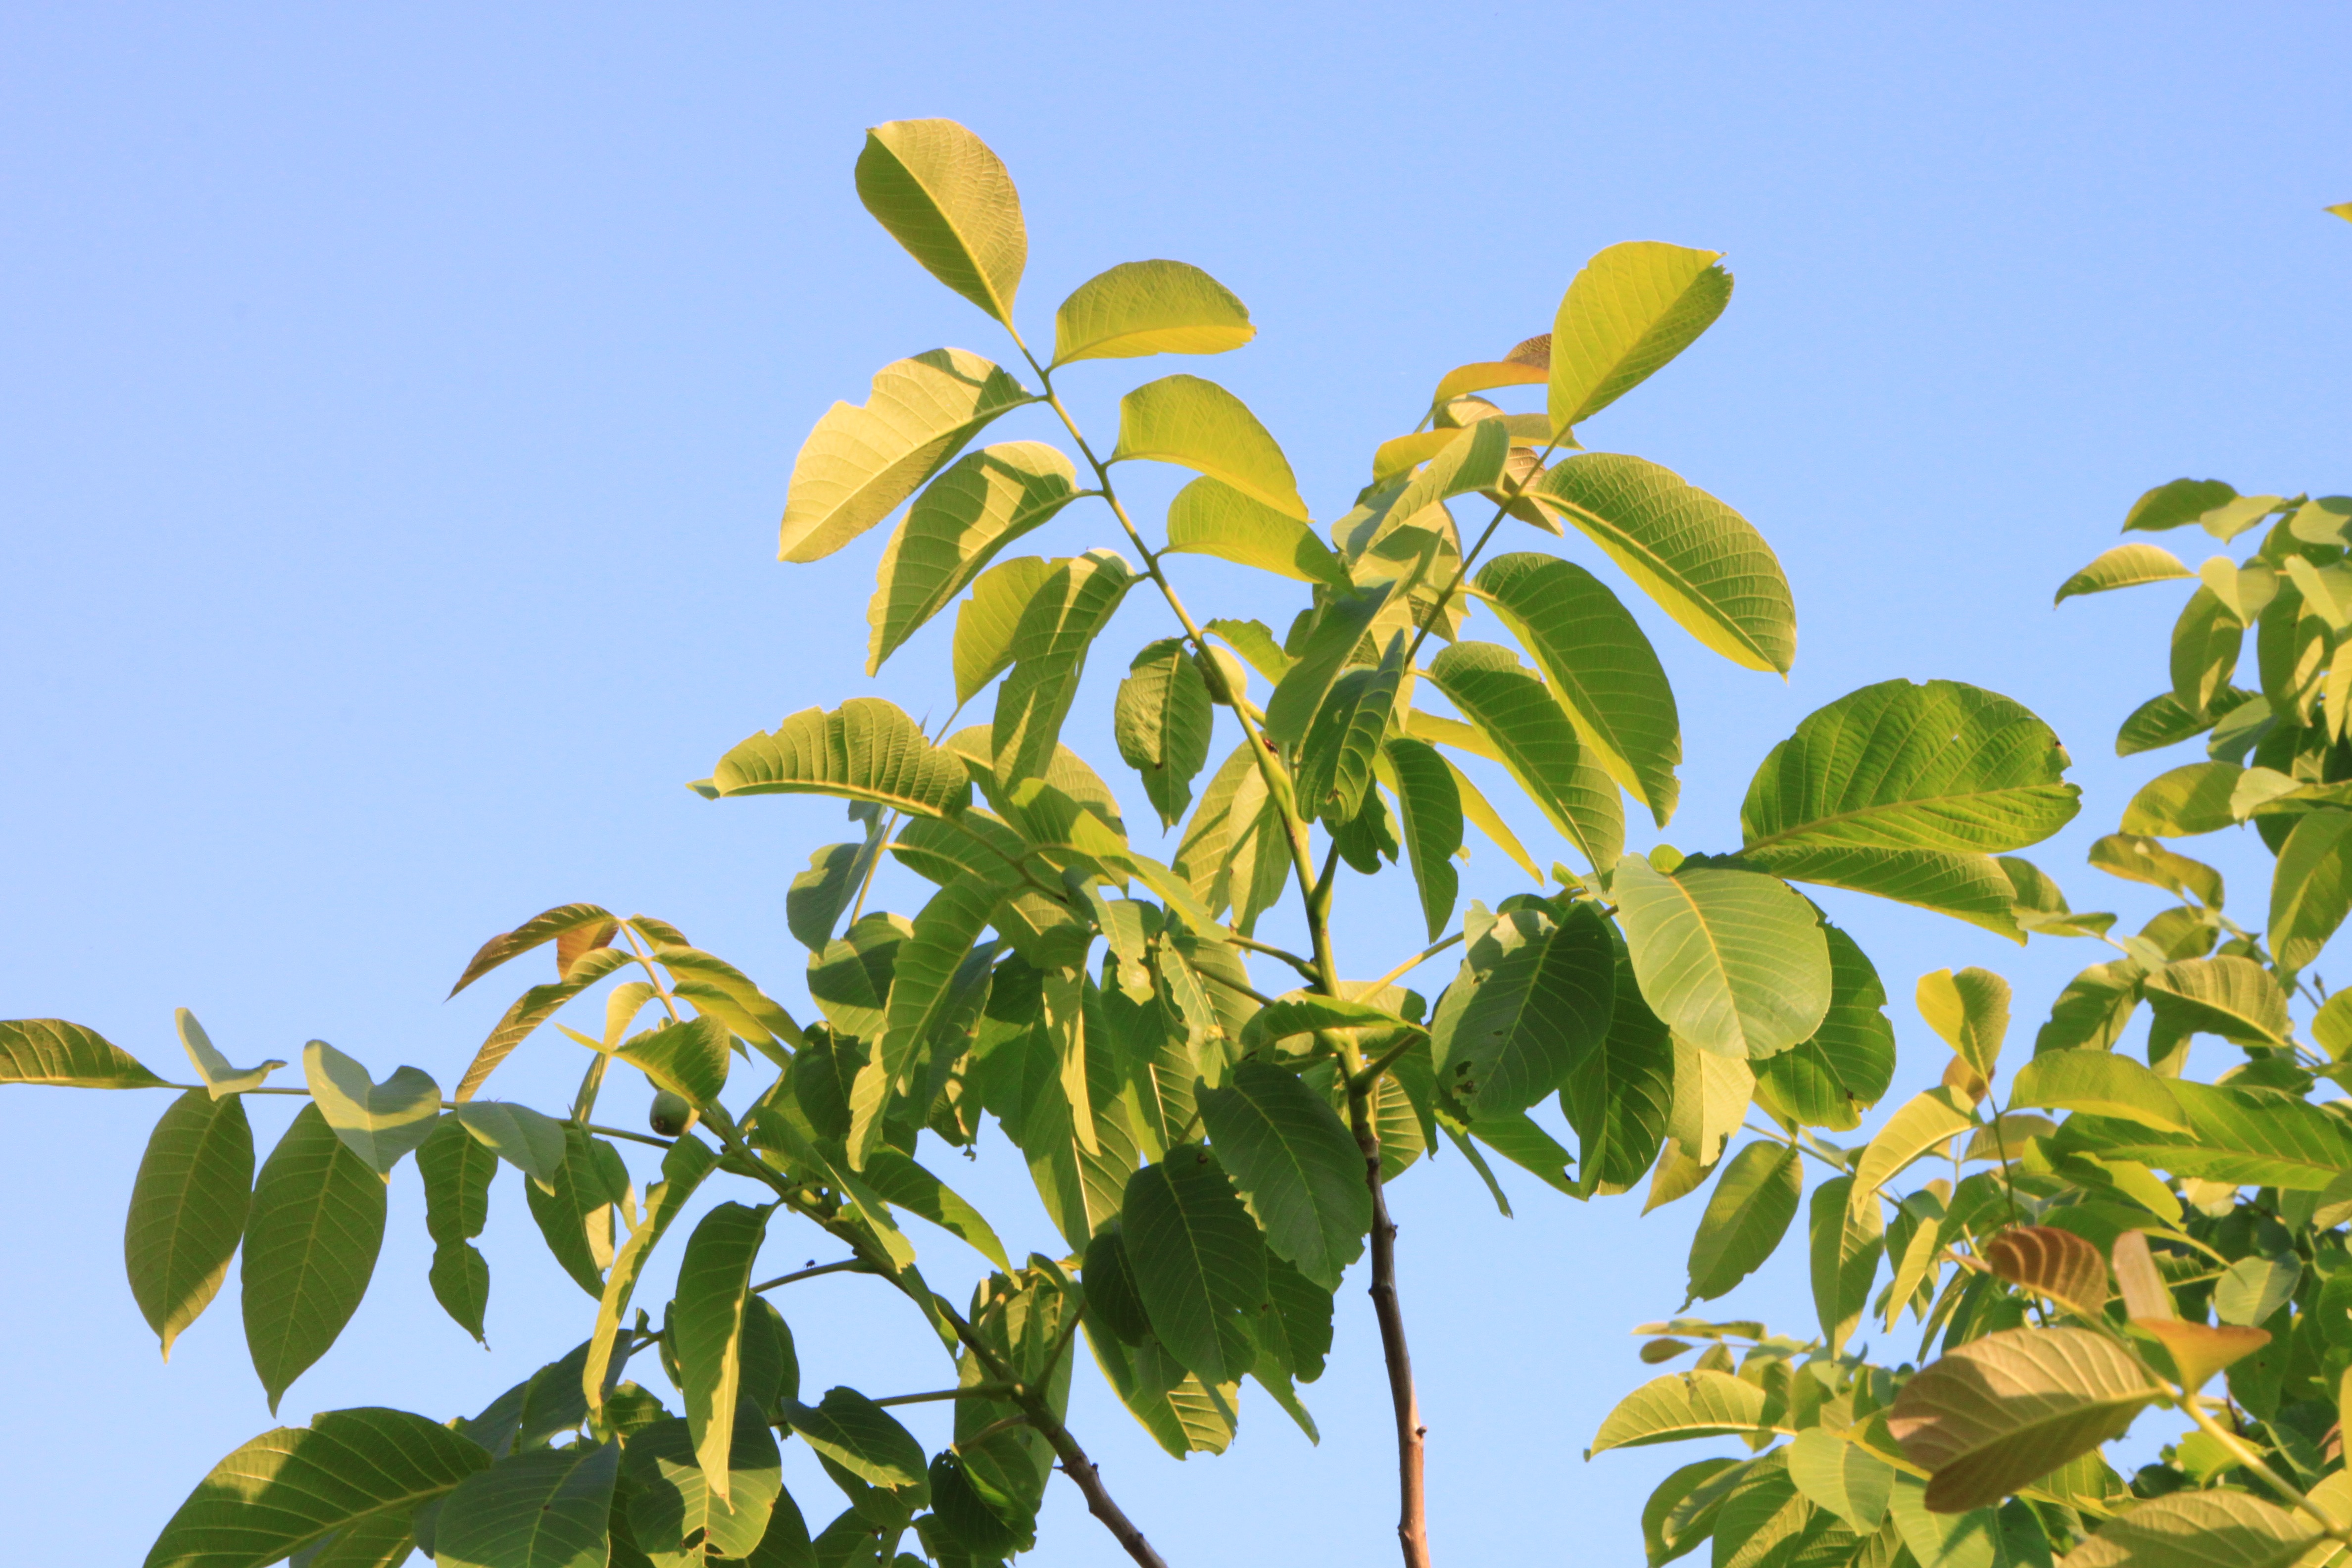
tree, branch, plant, fruit, sunlight, leaf, flower, food, green, produce, botany, black, flora, plants, walnut, leaves, shrub, eastern, flowering plant, juglans, woody plant, land plant